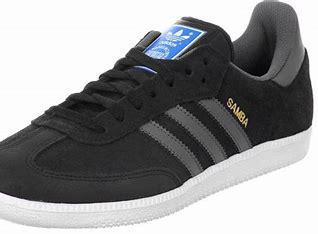
Brand: Adidas
Model: Samba